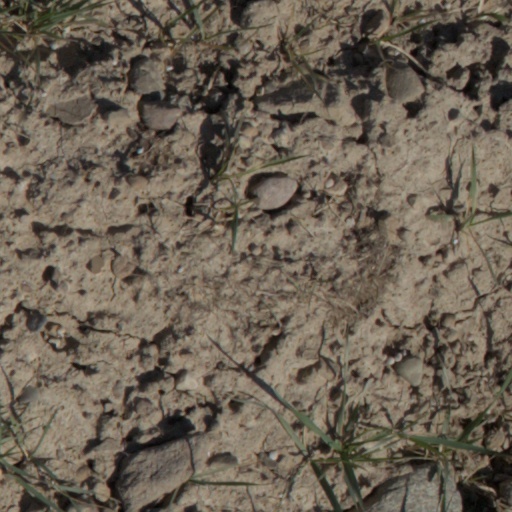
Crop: wheat